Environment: real
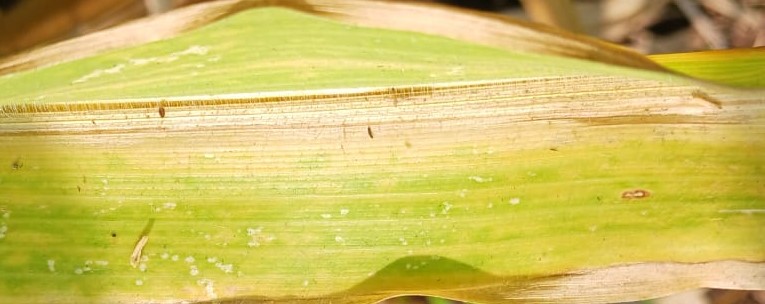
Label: nitrogen_deficiency